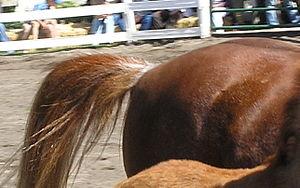
Rabicano est une couleur particulière de robe du cheval, caractérisée des poils blancs sur les flancs et la queue. C'est aussi le nom du gène responsable de cette couleur.